Districts of Antwerp

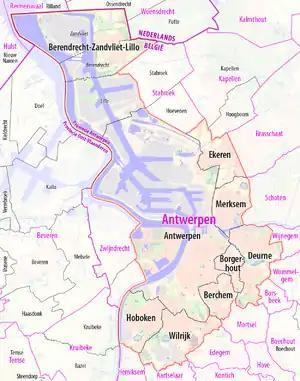
Districts of Antwerp (+ Borsbeek).

The Belgian city of Antwerp consists of ten former municipalities (called "deelgemeenten") which have the status of district.